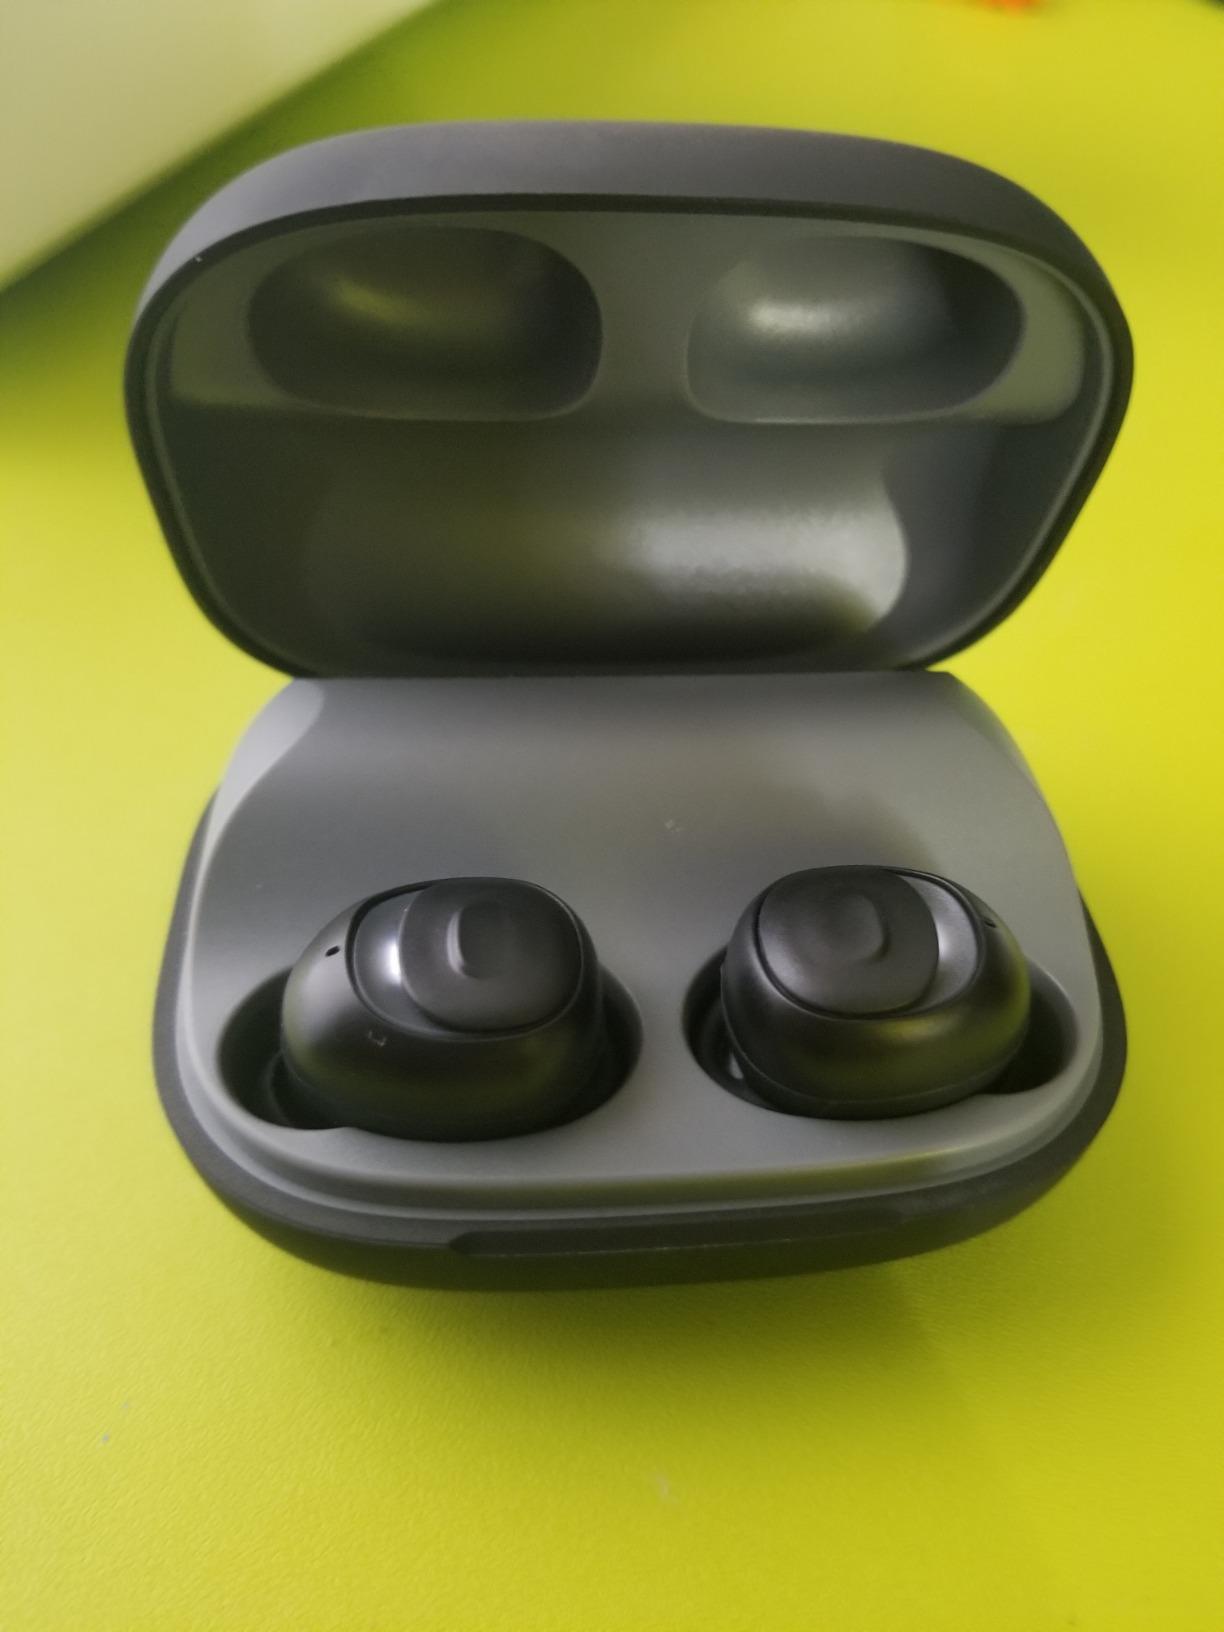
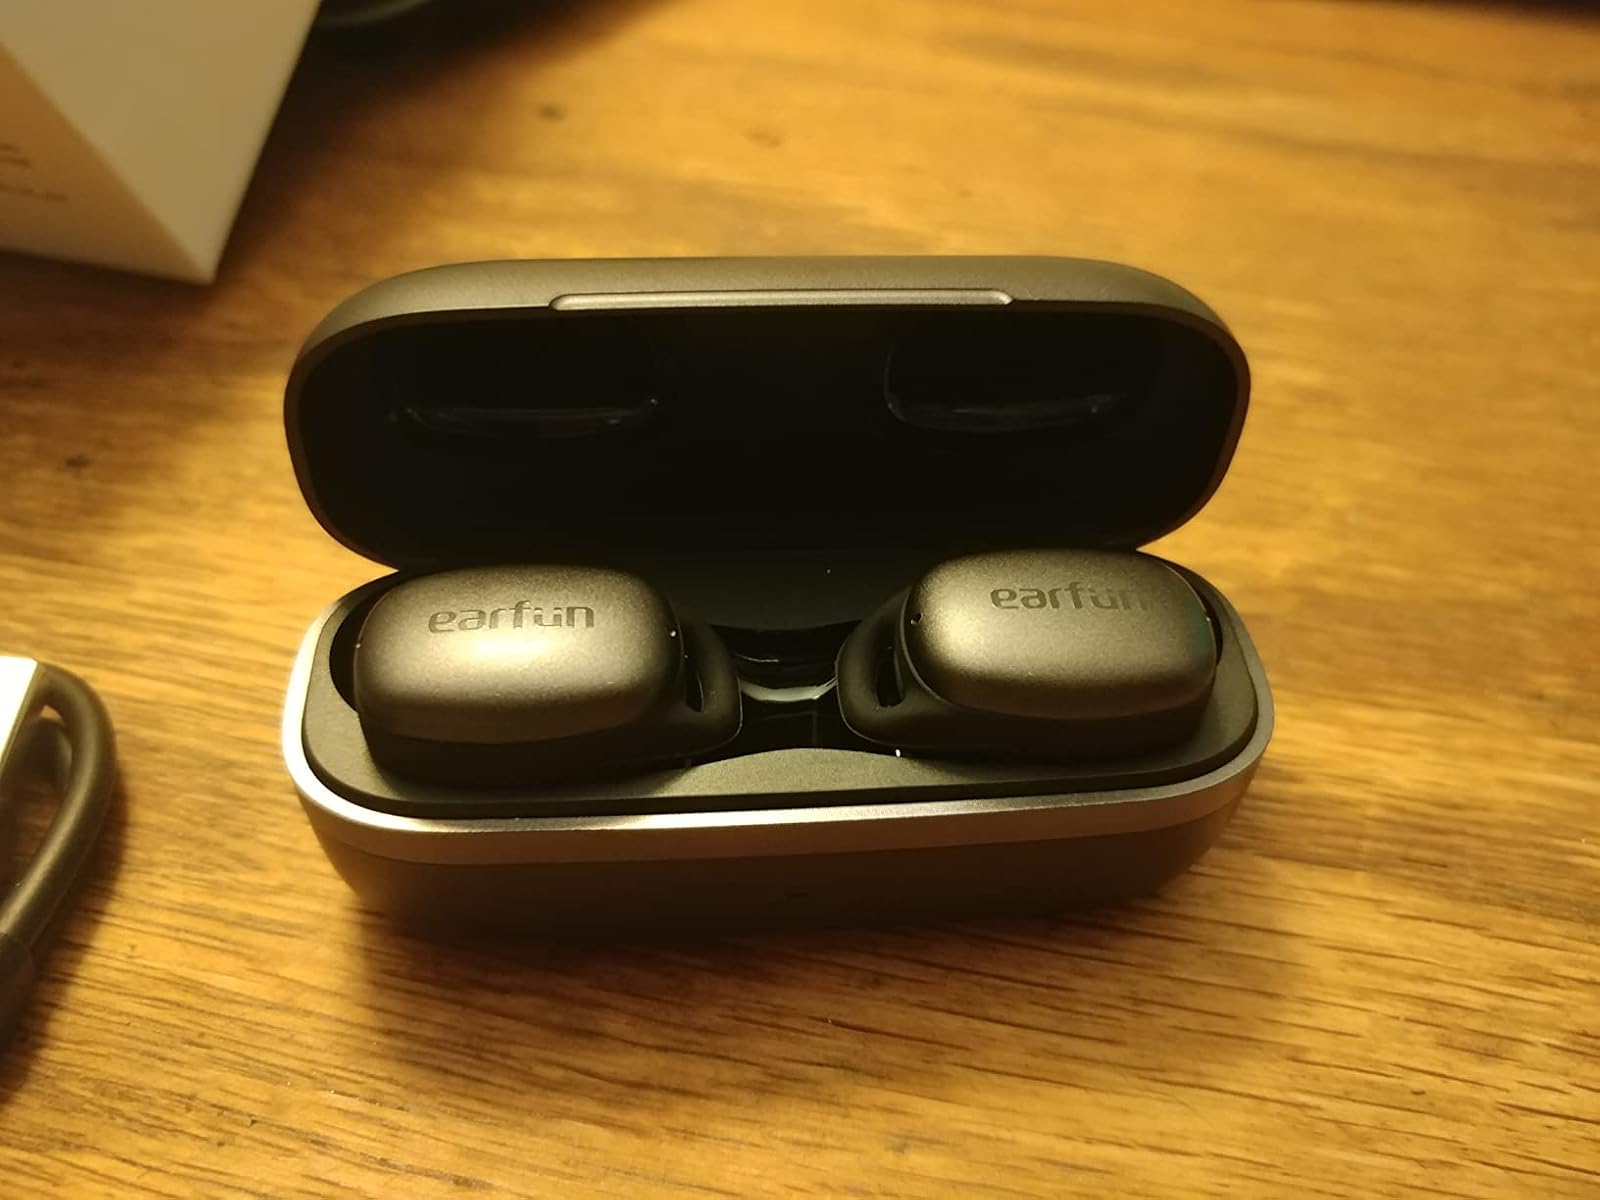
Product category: earbuds
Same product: no